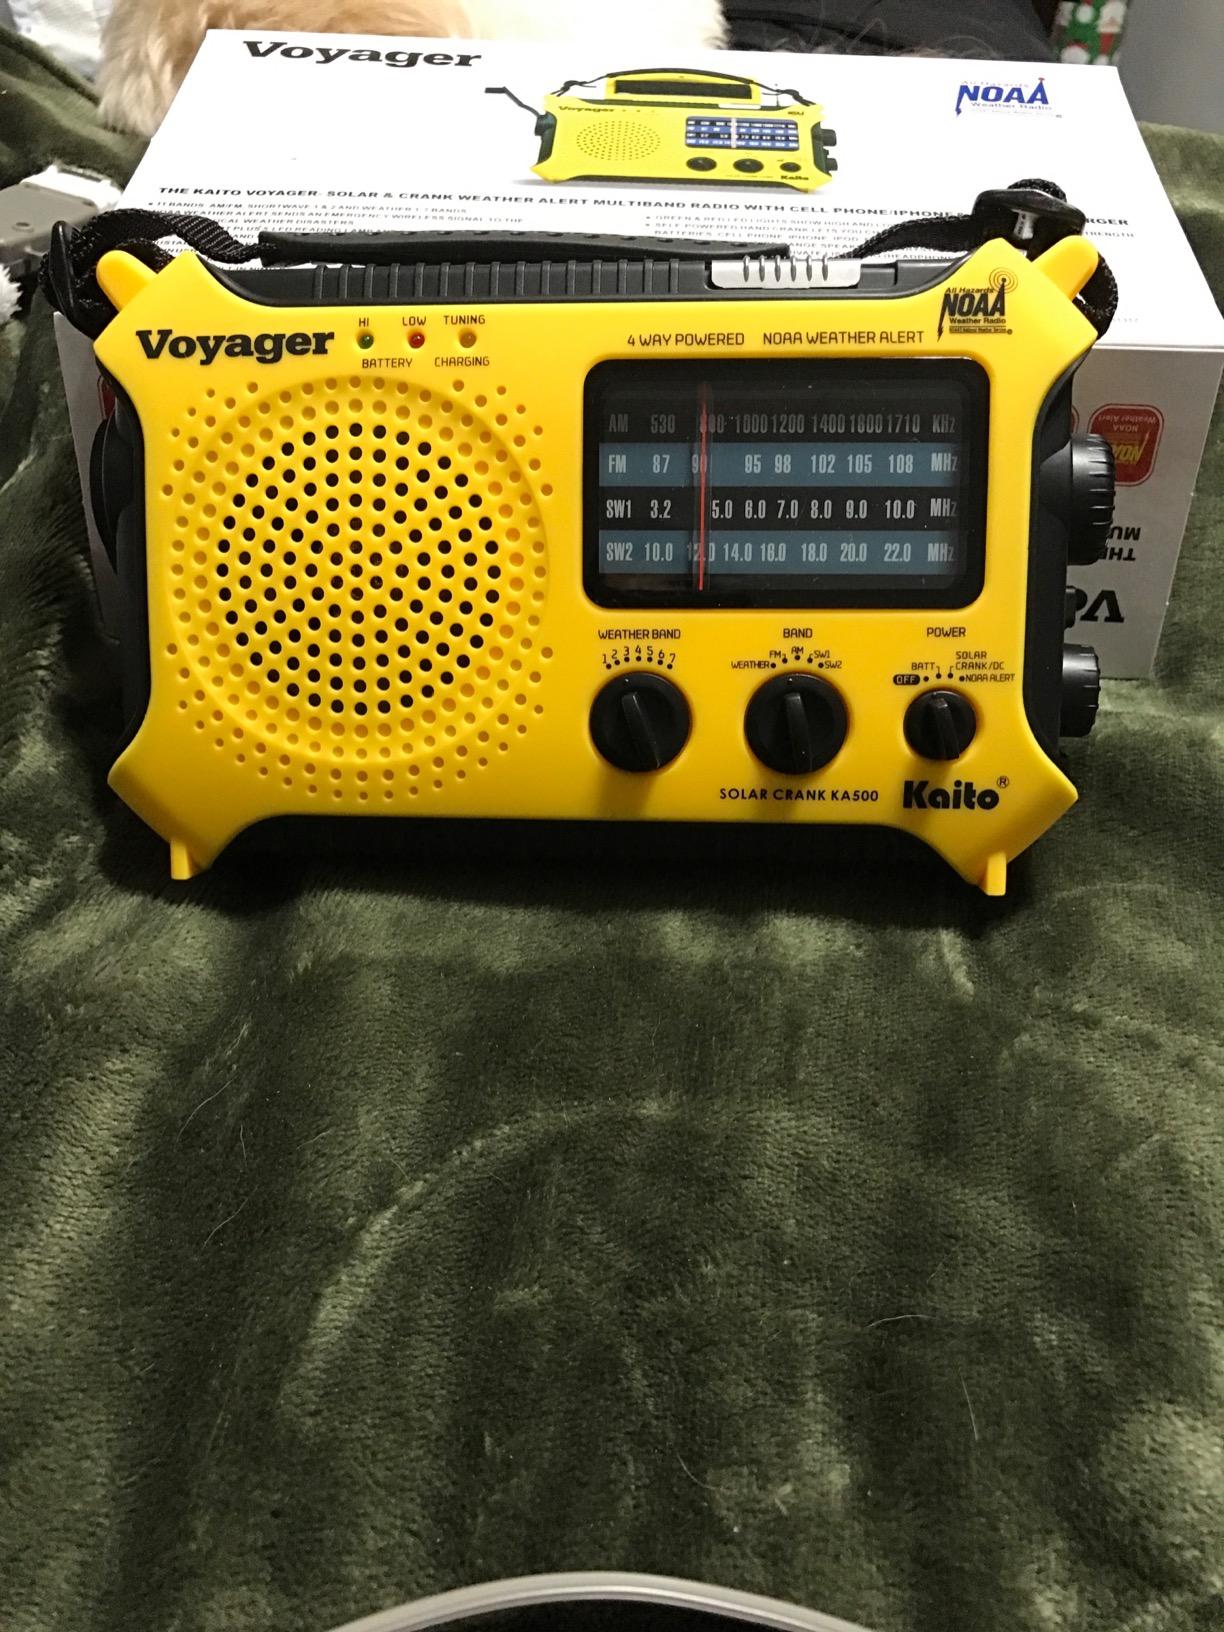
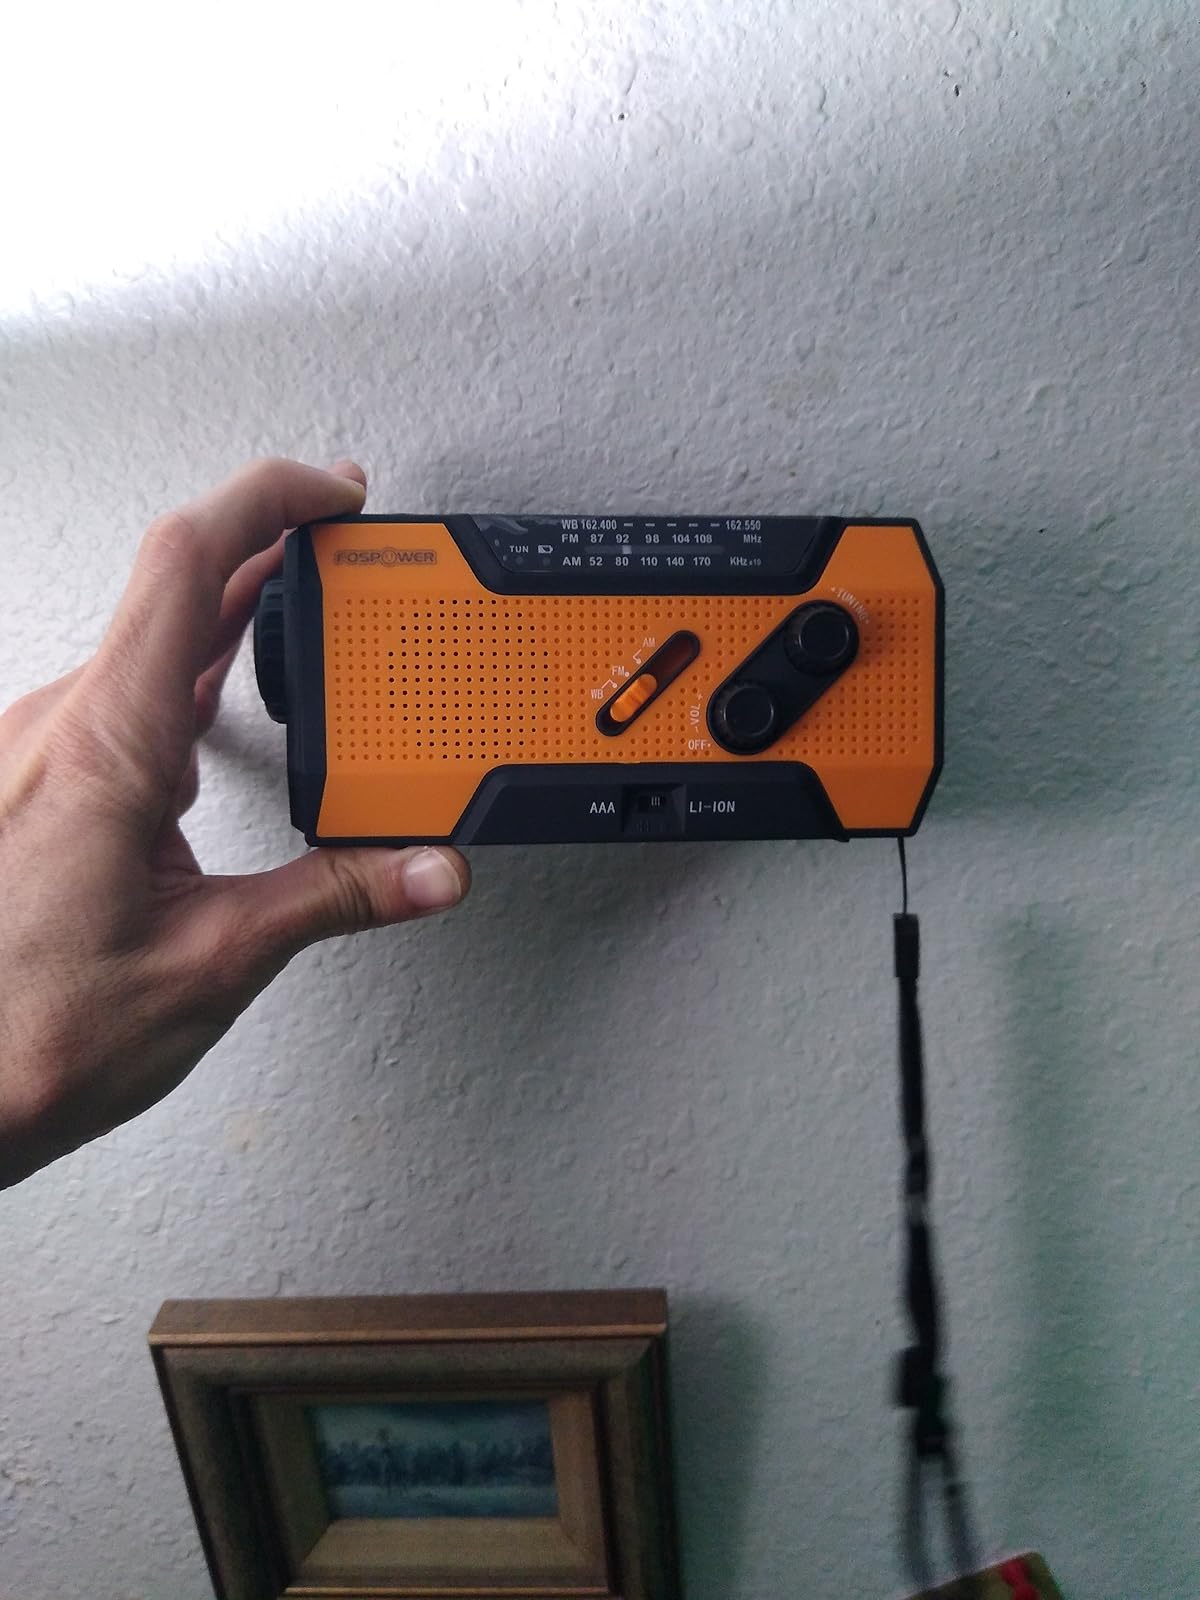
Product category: radio
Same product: no